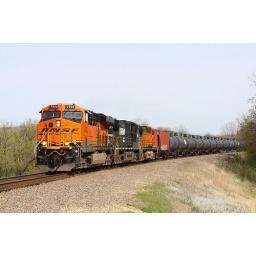
West bound tank train rolls by stone hill Rd. outside of Chana,IL.